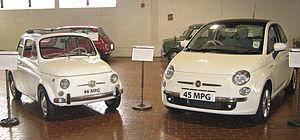
Turin est une ville italienne, chef-lieu de la ville métropolitaine de Turin et de la région du Piémont. Turin a été la capitale des États de Savoie de 1563 à 1713, du royaume de Sicile de 1713 à 1720, du royaume de Sardaigne de 1720 à 1861 et du royaume d'Italie de 1861 à 1865.